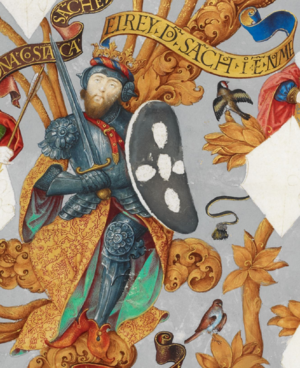
Cet article donne la liste des héritiers successifs du trône de Portugal depuis l'avènement d'Alphonse Iᵉʳ en 1139. Contrairement à d'autres monarchies, les règles de succession n'ont pas inclus la loi salique, mais la primogéniture cognatique avec préférence masculine. Les héritiers ont porté les titres successifs de prince de Portugal entre 1433 et 1645, de prince du Brésil entre 1645 et 1815 et de prince royal entre 1815 et 1910.
Sanche Iᵉʳ, dit le Laboureur, le Fondateur, le Colonisateur ou le Populaire, deuxième roi de Portugal et roi des Algarves à partir de 1189, est né le 11 novembre 1154 à Coïmbre, est décédé le 27 mars 1211 et est enterré au monastère de la Sainte-Croix de Coïmbre. Il était le fils d'Alphonse Iᵉʳ et de Mathilde de Savoie.
Cette page dresse une liste de personnalités mortes au cours de l'année 1211 :